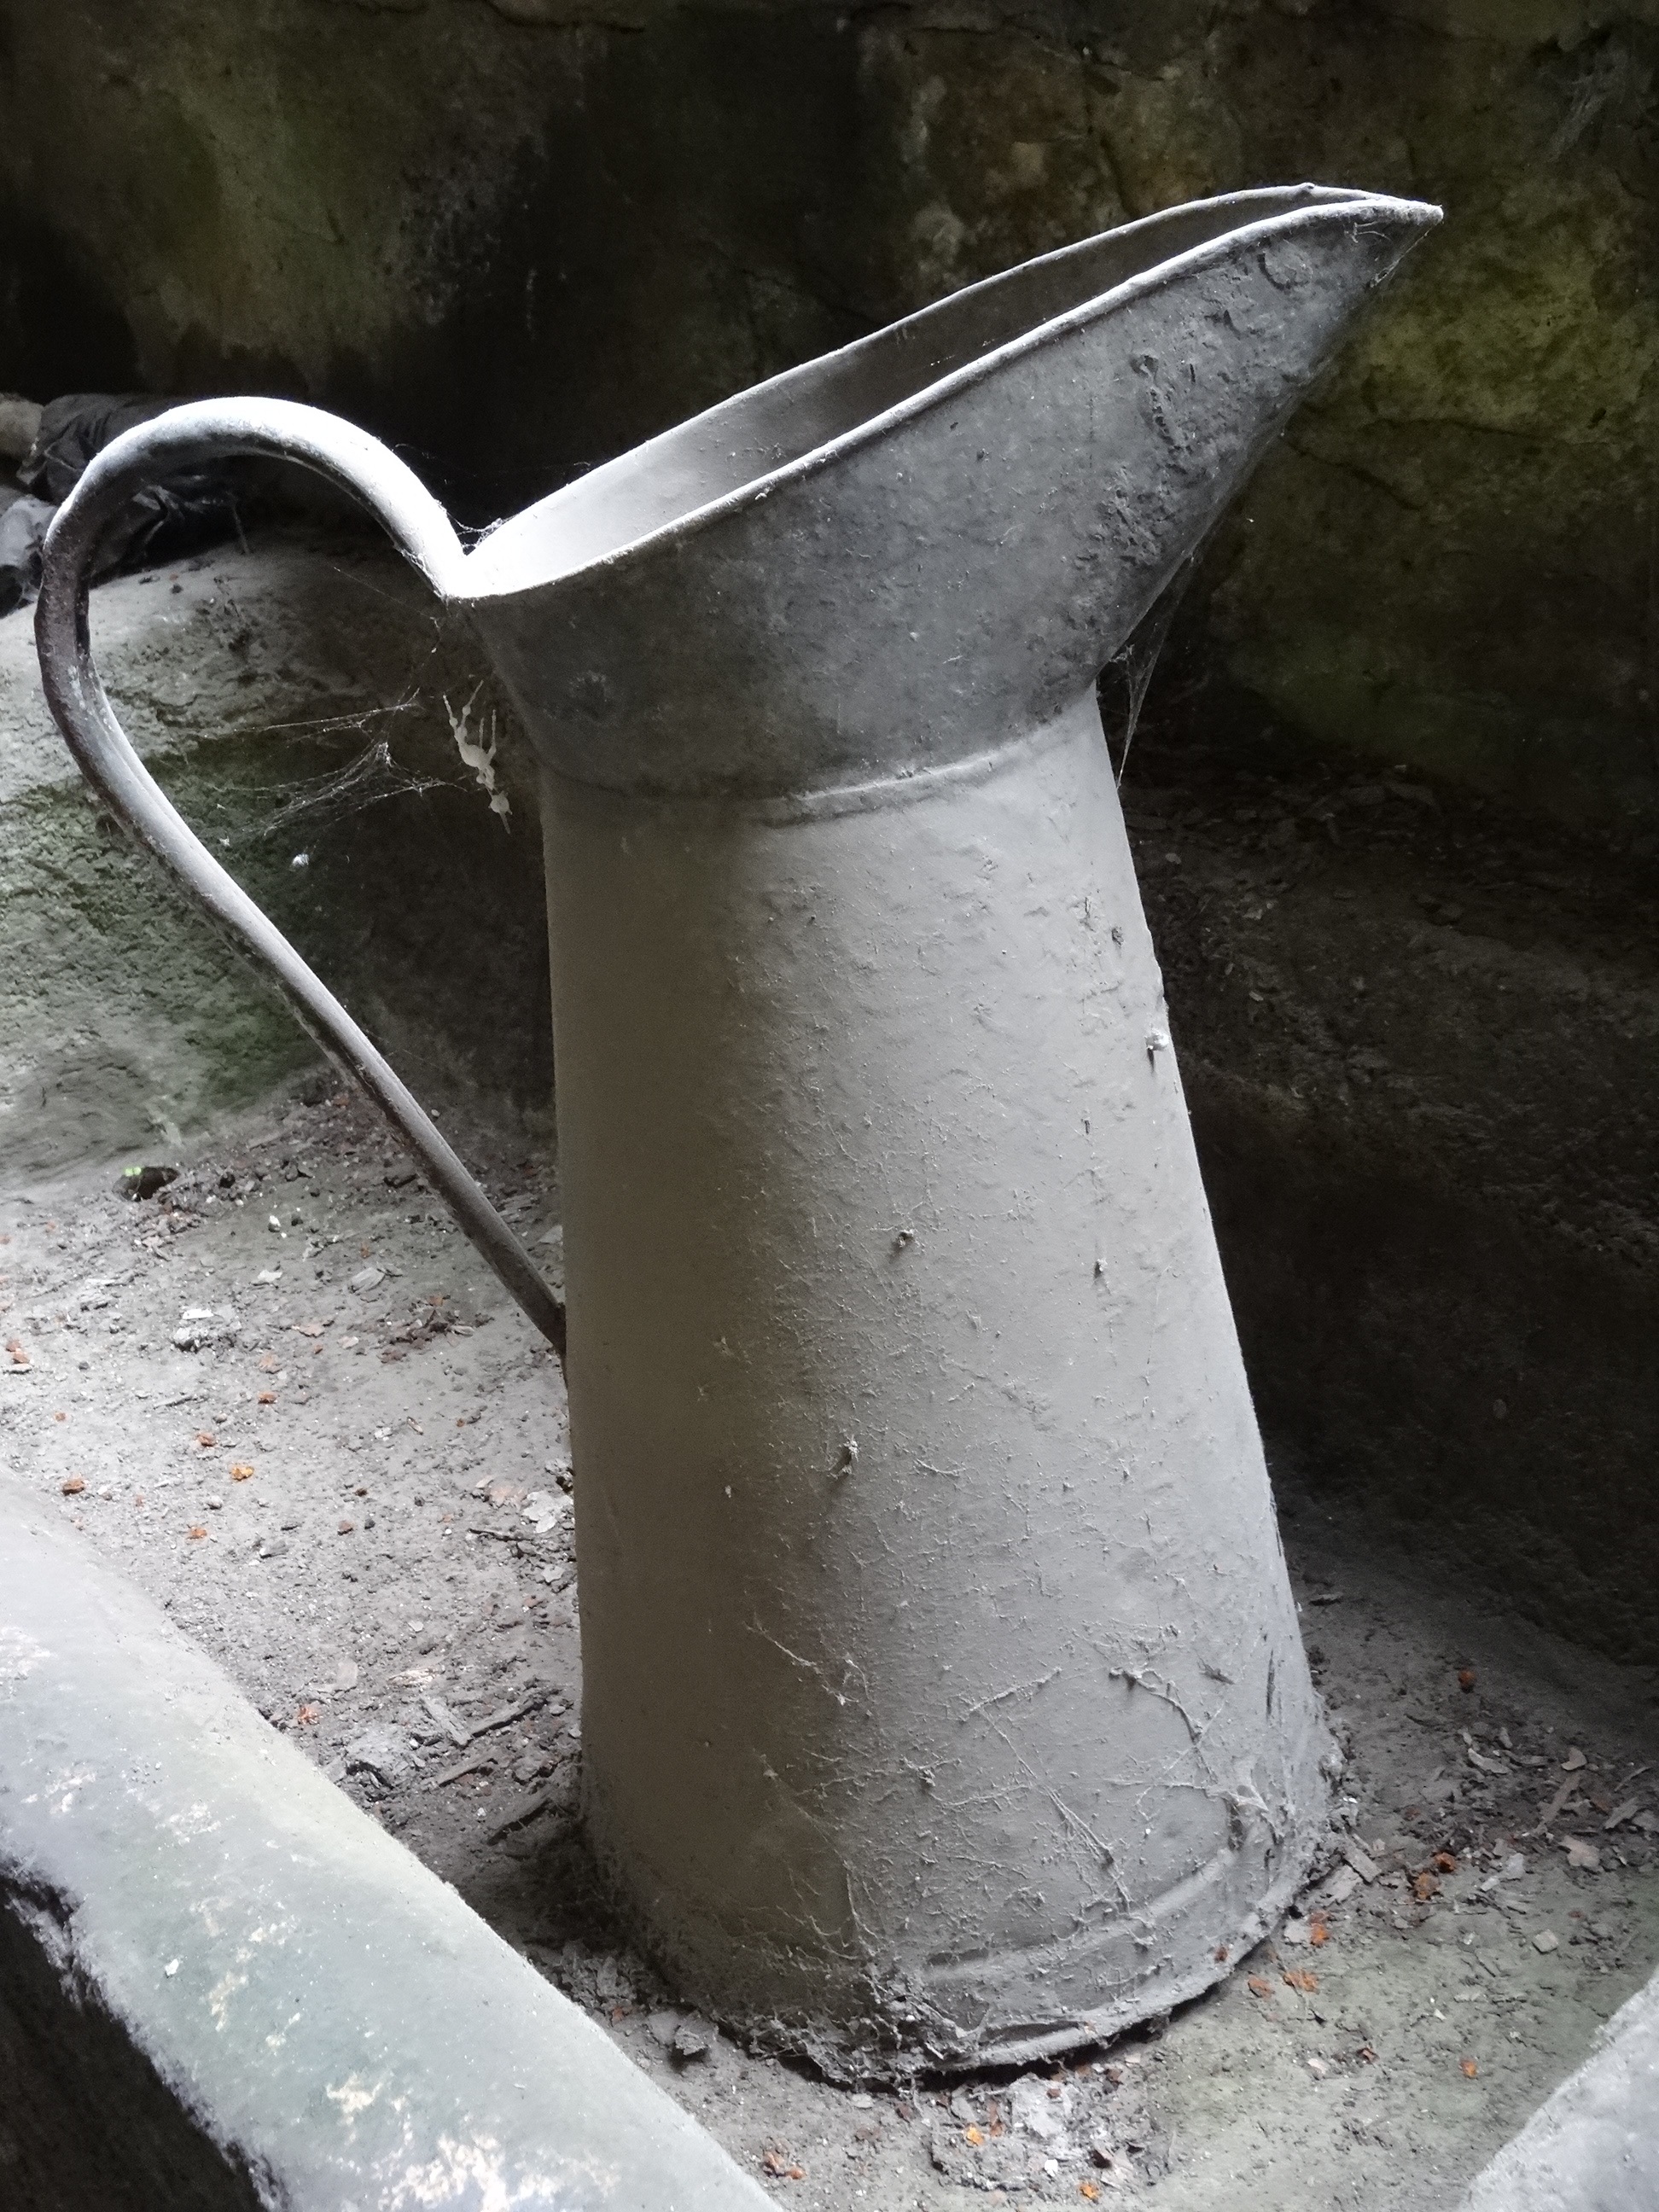
wood, wheel, old, pot, tool, vessel, dirty, sculpture, art, iron, carafe, watering can